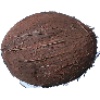
Label: Cocos 1